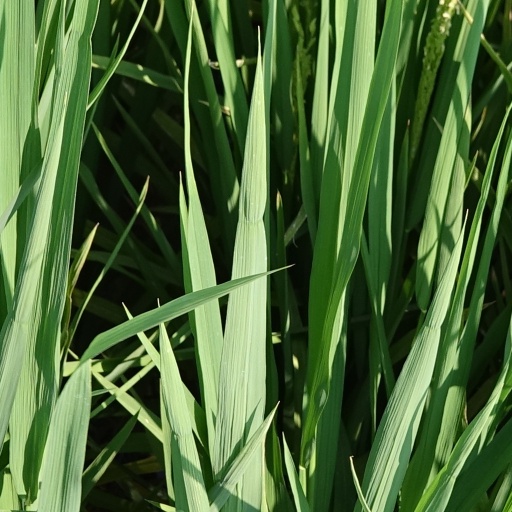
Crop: rice